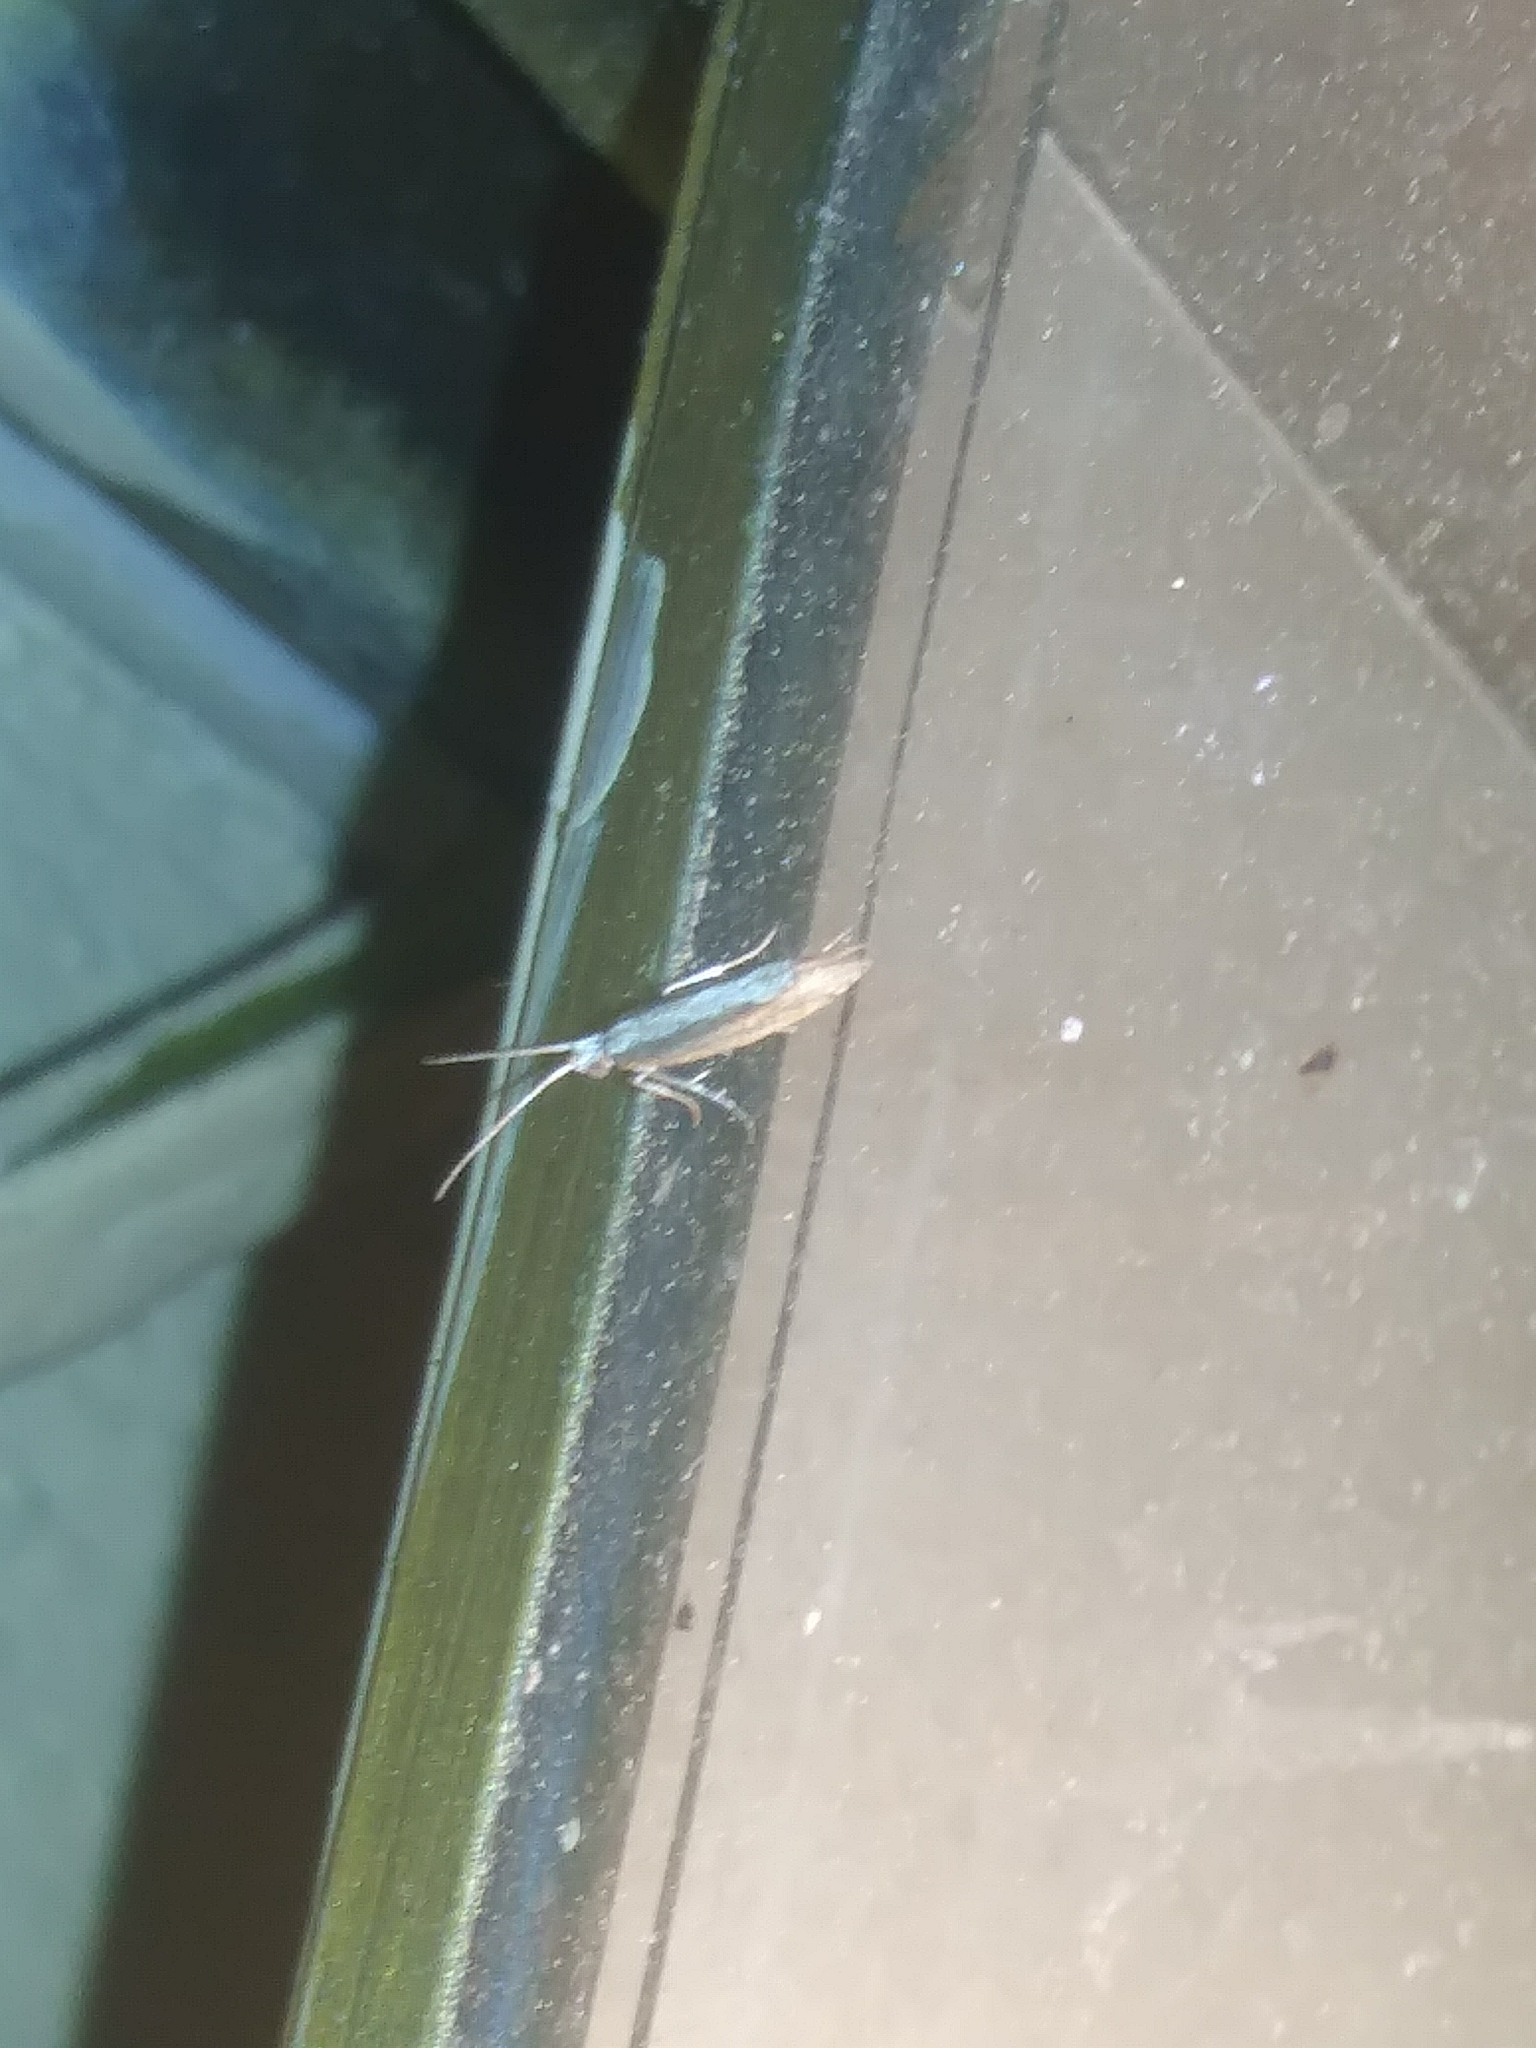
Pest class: diamondback_moth